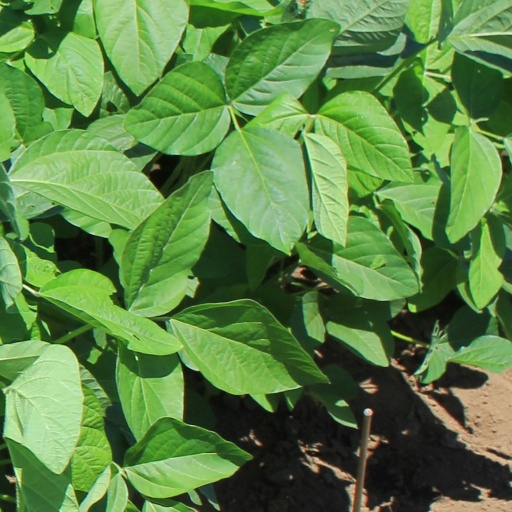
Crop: soybean